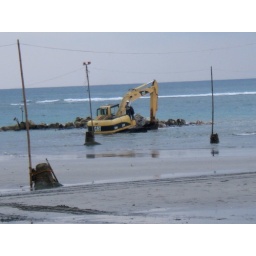
Bali. They were building a wall out in the sea. Not quite sure why but is was entertaining.